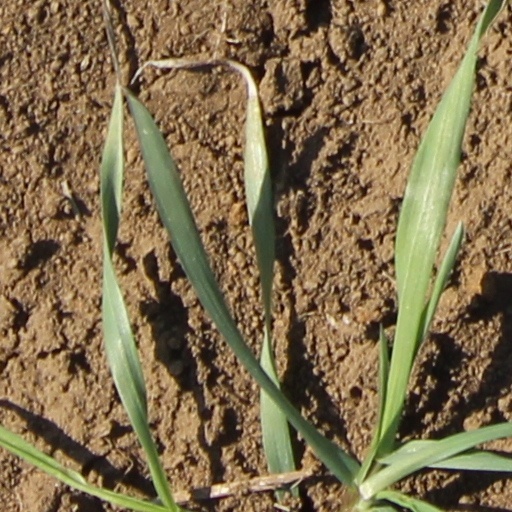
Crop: wheat